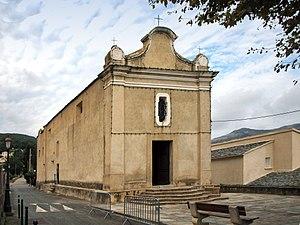
Furiani est une commune française située dans la circonscription départementale de la Haute-Corse et le territoire de la collectivité de Corse. Elle appartient à l'ancienne piève d'Orto.